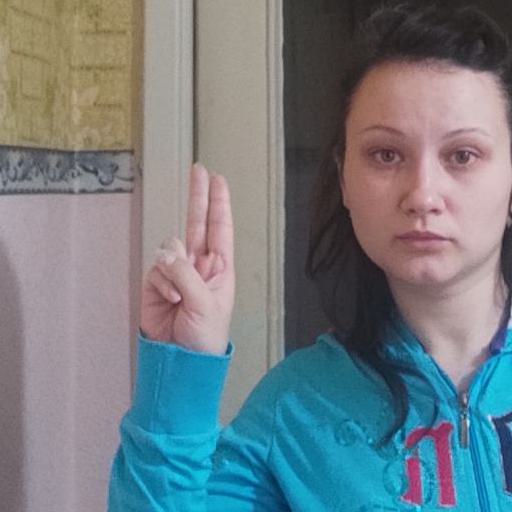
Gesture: two_up